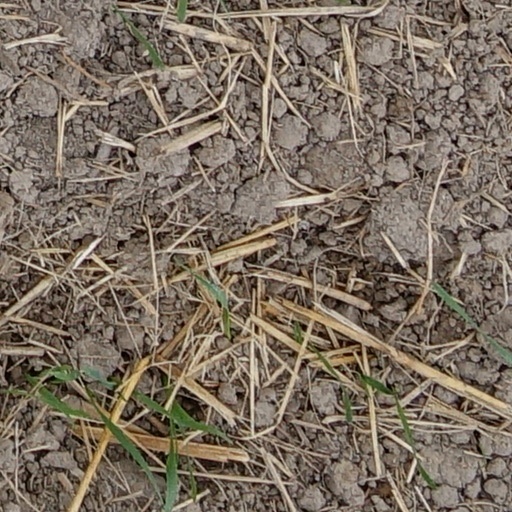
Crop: wheat